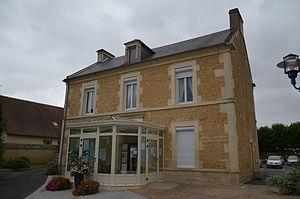
Mairie de Frénouville.
Frénouville est une commune française, située dans le département du Calvados en région Normandie, peuplée de 1 948 habitants.